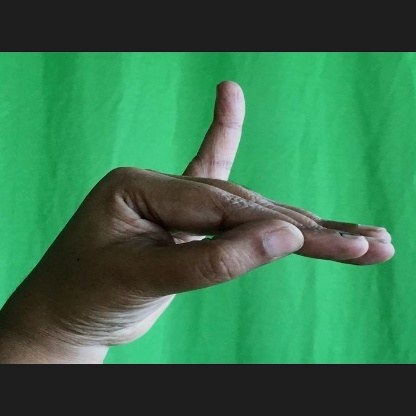
Mudra: Hamsapaksha